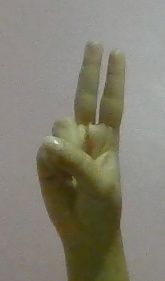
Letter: taa